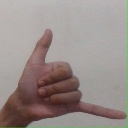
अक्षर: द